Charles S. Foos Elementary School

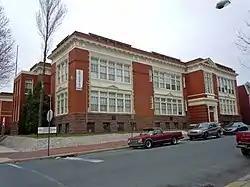
Charles S. Foos Elementary School, March 2011

Charles S. Foos Elementary School, also known as Douglass and Weiser School, is a historic elementary school building located at Reading, Berks County, Pennsylvania. It was built in 1903 and was expanded and renovated in 1912. A small addition was built in 1921. It was originally in the Romanesque Revival style, but transformed to the Classical Revival style with the renovations. The C-shaped brick building contains 21 classrooms and an auditorium that seats over 200. The school closed in 1979. Part of the very large school building is now a nursery school, and part condominiums.